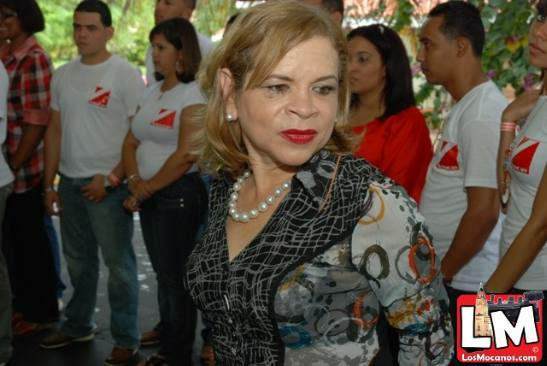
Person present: Yes